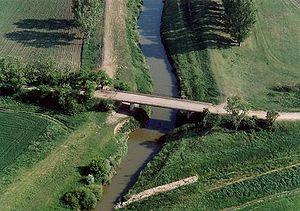
Le Kapos est une rivière de l'ouest de la Hongrie.